David Watson (British Army officer)

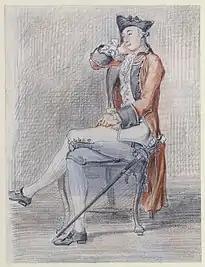
Paul Sandby: "Col. David Watson"

In 1747 Watson submitted a scheme for a survey of North Britain. The advantage of such an undertaking was particularly evident at that time, and the King directed that it should be proceeded with at once. Watson was appointed superintendent, with the title of deputy-quartermaster-general in Scotland, and a brigade of engineers was sent to act under his orders. With the execution of this survey, or extended military reconnaissance, was combined an enlargement of Marshal Wade's plan of connecting the Highlands and Lowlands, and opening up the country by means of good roads. Watson laid out the directions of the different tracks, and paid special attention to the main roads. He formed a camp near Fort Augustus as a centre for the troops employed upon the works, who were despatched thence to outlying stations. He continued this work for several years, completing it with bridges, culverts, and channels; and the troops employed, proud of their labour in so important a public work, erected memorials by the wayside bearing records of the dates and names of the regiments employed.